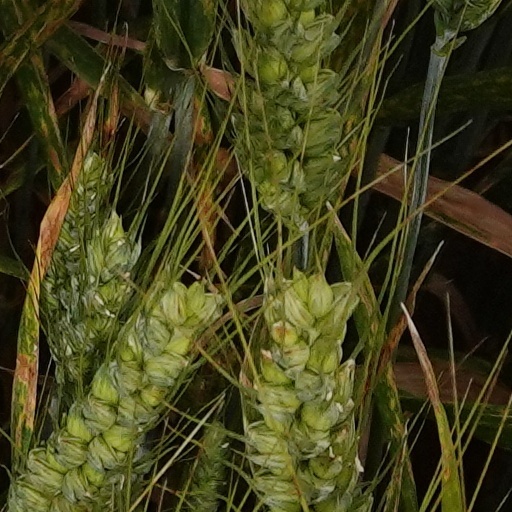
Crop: wheat